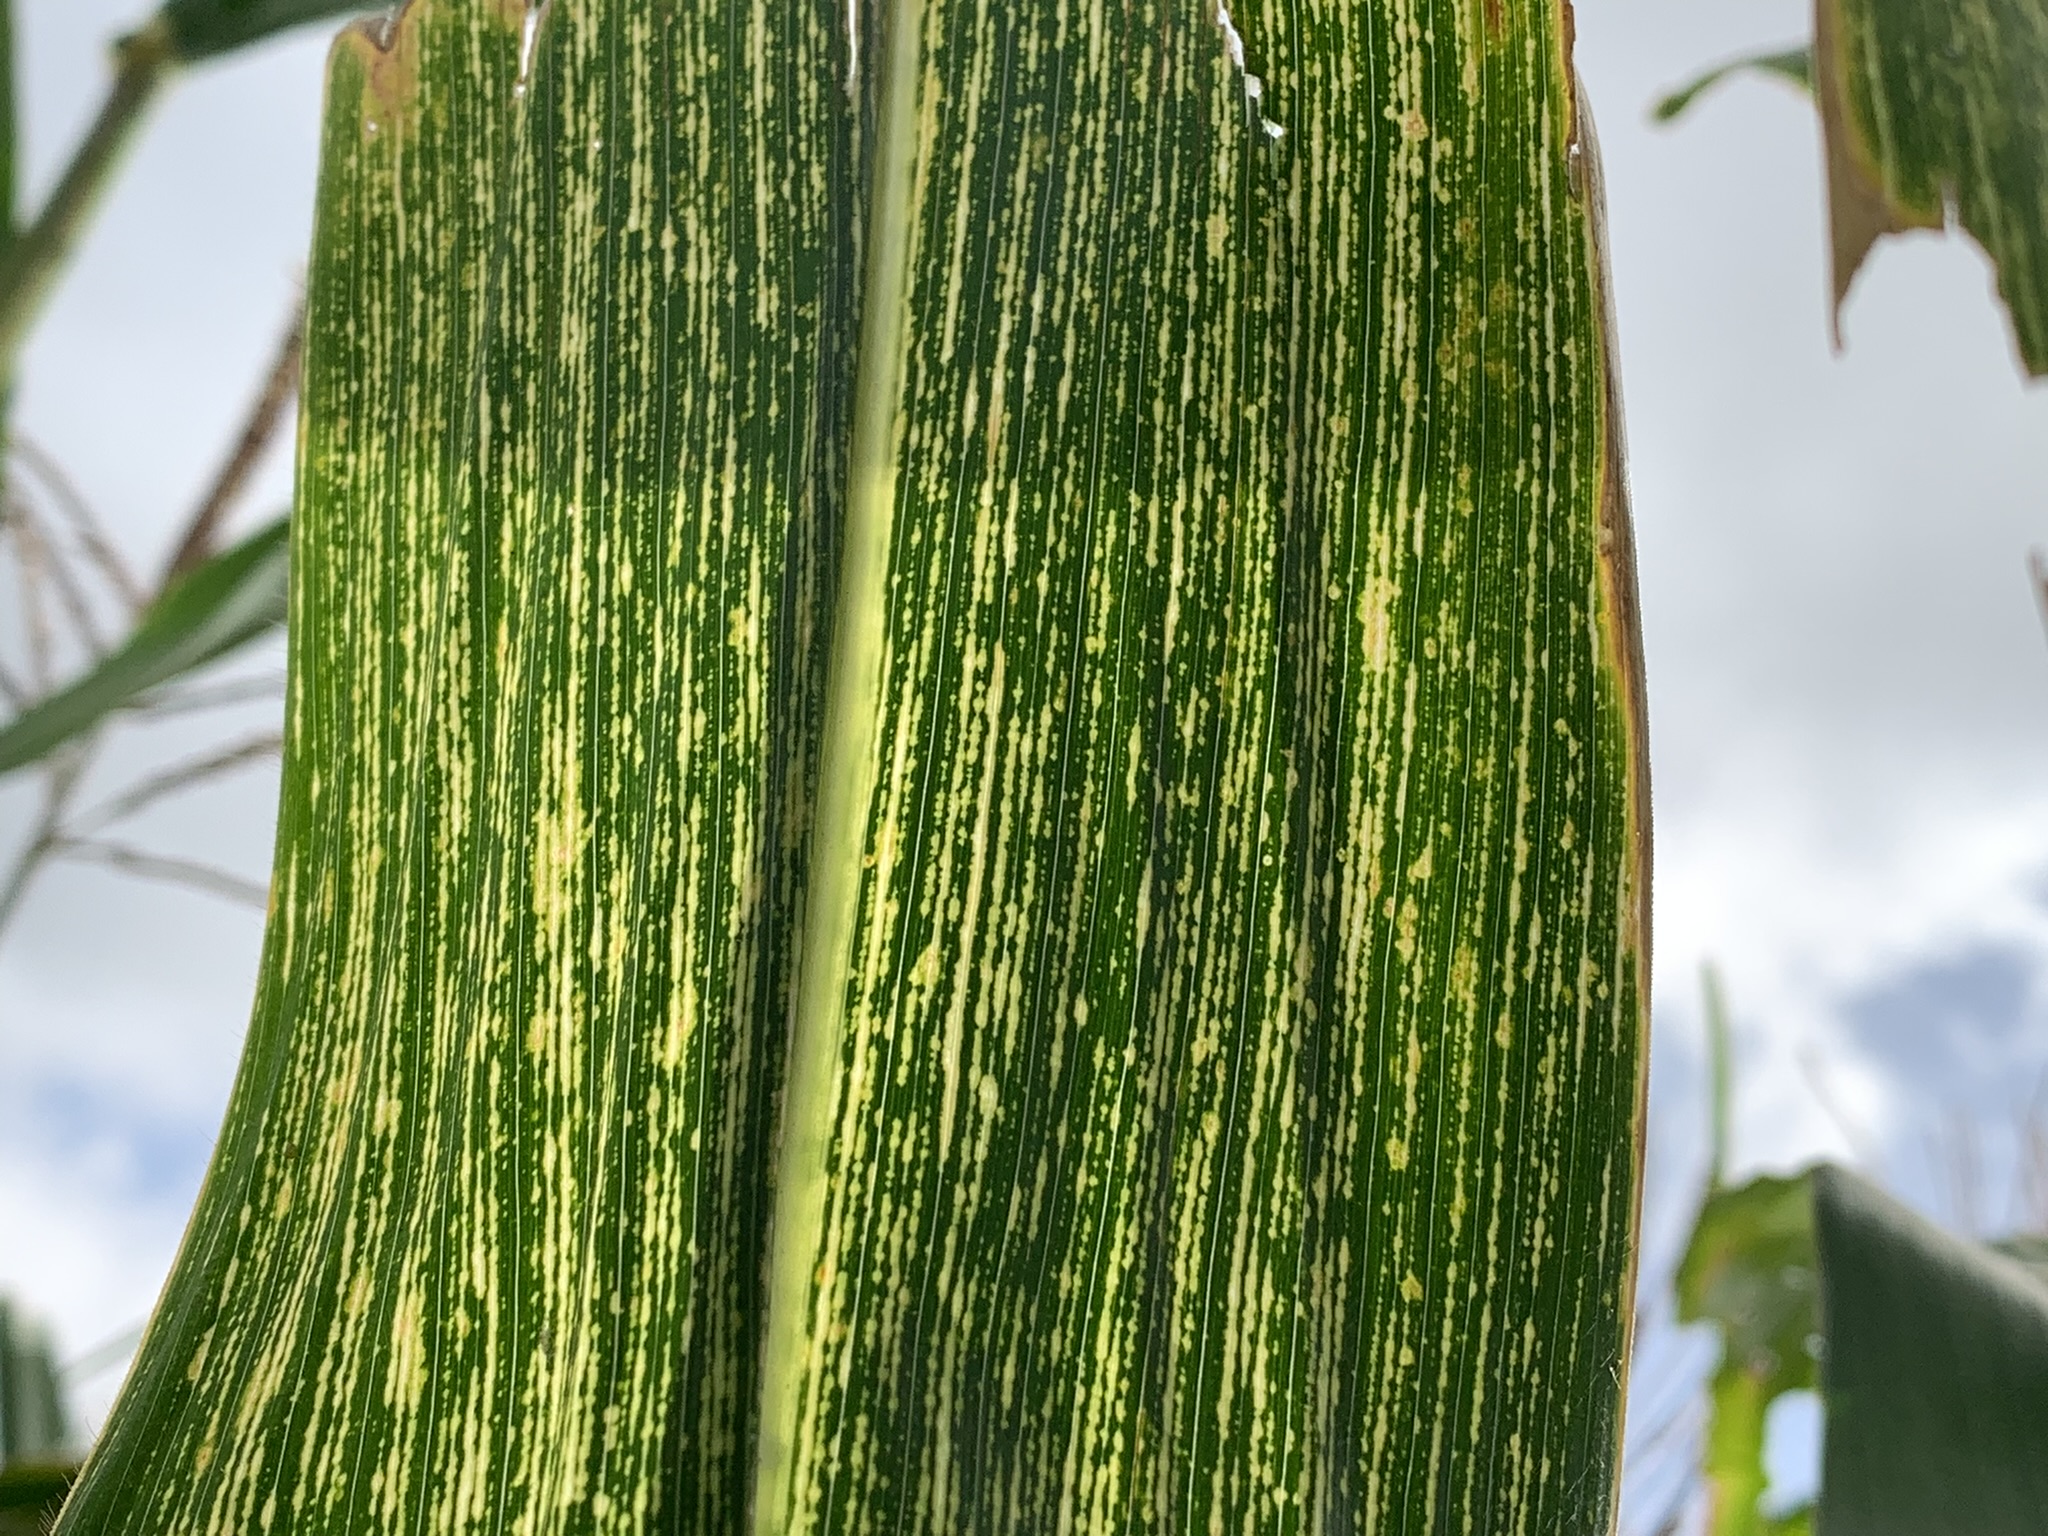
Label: MSV